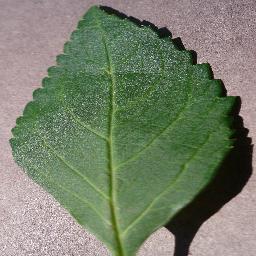
Label: Cherry___healthy